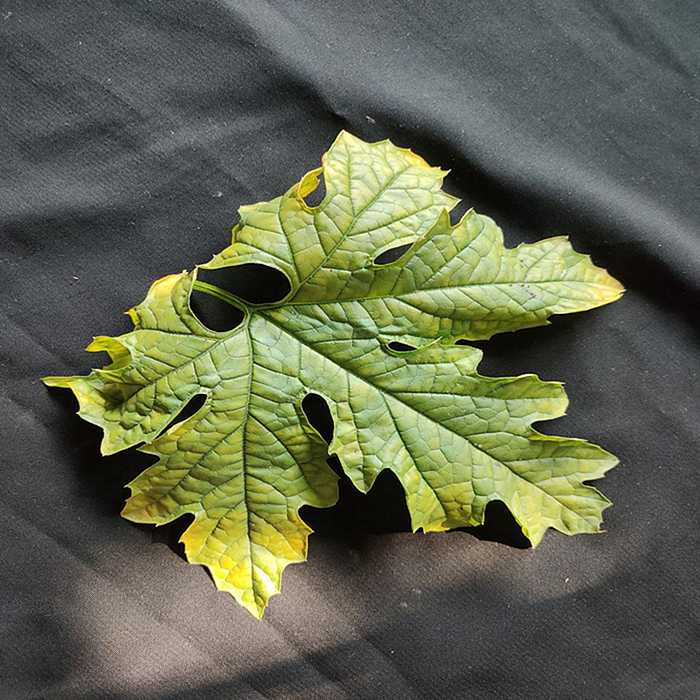
Plant: Bitter Gourd
Label: Mosaic virus